A Prairie Home Companion

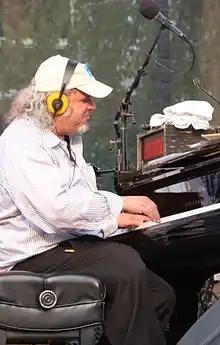
Rich Dworsky playing piano on a live broadcast in 2015

Regularly appearing actors included Tim Russell (beginning in 1994) and Sue Scott (beginning in 1989). When the show resumed as "The American Radio Company of the Air" in November 1989, radio comedian Bob Elliott, half of the longtime radio and comedy television duo Bob and Ray, became a regular cast member. Actor Bill Perry was a member. Walter Bobbie made frequent appearances, as early as 1989, and continuing through 2006–2007. Ivy Austin was a regular contributing comedienne (and vocalist) in the early '90s. Allison Janney also appeared regularly in the mid 1990s. Prudence Johnson has performed frequently on the show as an actress (and a singer). Mark Benninghofer joined the cast as a substitute actor for a brief time after Russell broke his ankle in February 2009, forcing him to take a month of medical leave. Erica Rhodes had been an occasional guest on the show, beginning in 1996 when she was 10 years old. Serena Brook joined the cast in October 2016 when Chris Thile became host.